Córdoba Metro

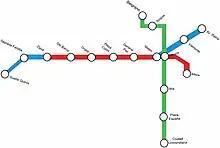
The first proposed routes

Finally on April 10, 2008, President Cristina Kirchner in a meeting with the mayor of the city of Córdoba, Daniel Giacomino confirmed the construction of the metro system. In the meeting, the Argentine president also announced granting the adjudication of the high-speed rail to the French engineering giant, Alstom. This original proposal was for a two line metro network comprising of route.